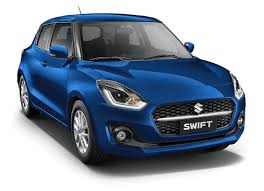
Label: noambulance